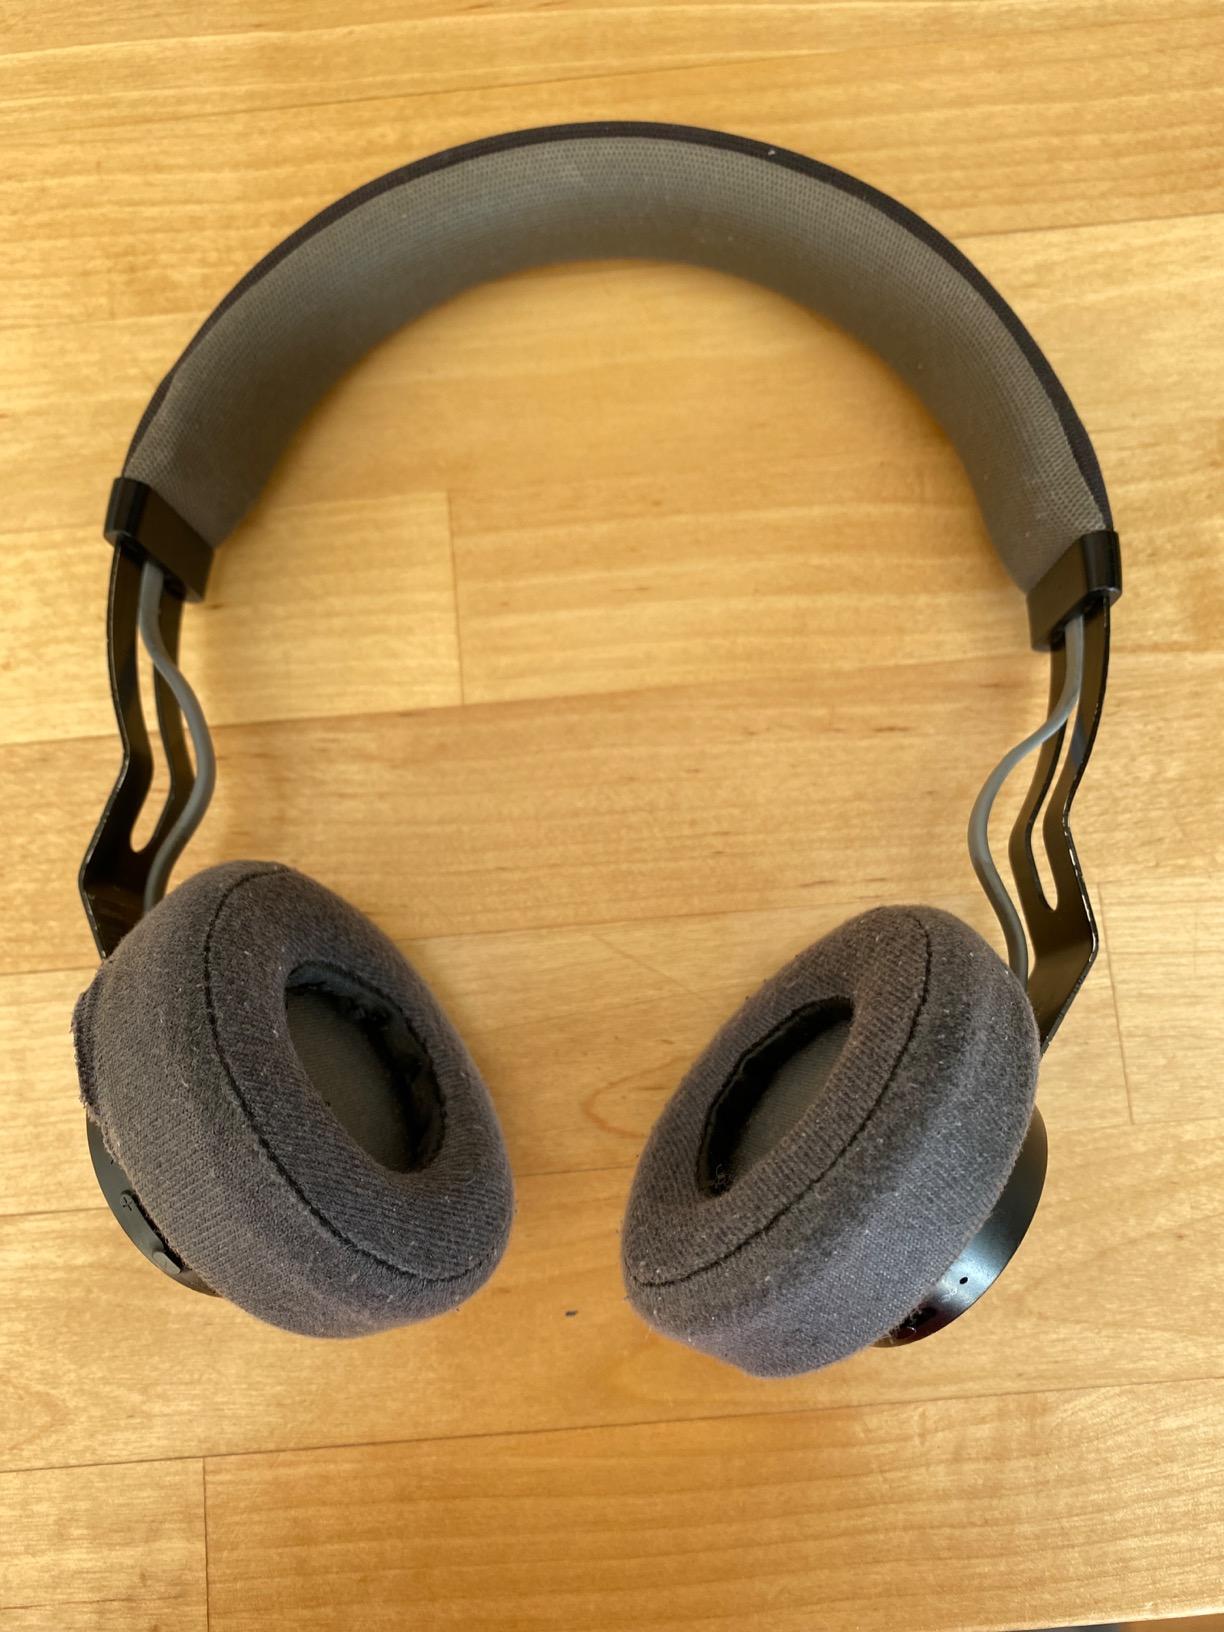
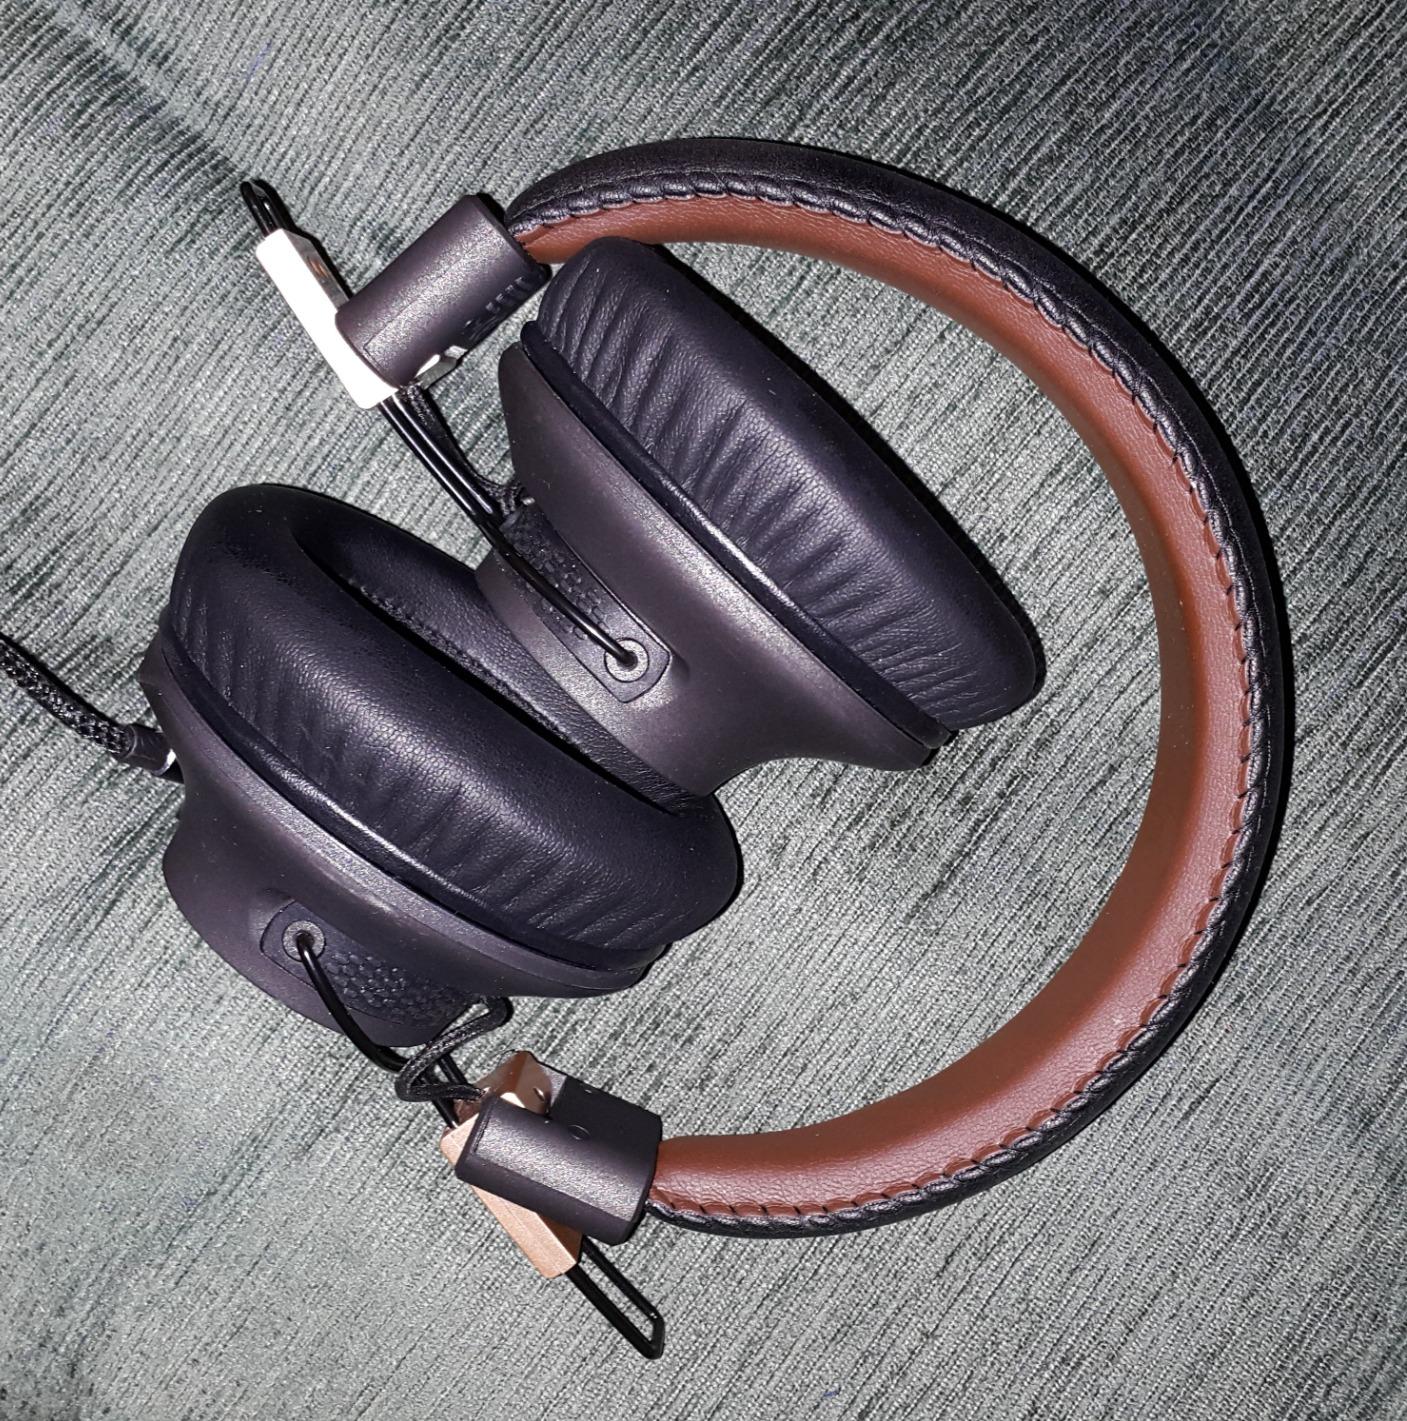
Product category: headphones
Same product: no